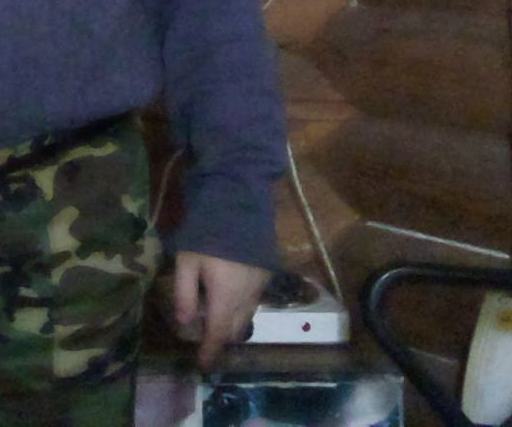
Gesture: no_gesture